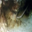
Label: lobster